Diodotus I

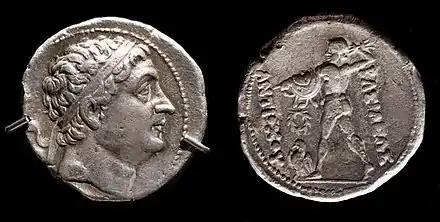
Tetradrachm of Diodotus I of Bactria, 250–240 BC. Obverse: diademed bust right. Reverse: nude Zeus standing left, holding aegis over his outstretched left arm and hurling thunderbolt with his right hand, eagle in the field, ΒΑΣΙΛΕΩΣ ΑΝΤΙΟΧΟΥ ('of King Antiochus'). From Shahr-i-Nau, Hisor District, Tajikistan. National Museum of Antiquities of Tajikistan.

At some point, Diodotus seceded from the Seleucid empire, establishing his realm as an independent kingdom, known in modern scholarship as the Graeco-Bactrian kingdom. The event is mentioned briefly by the Roman historian Justin: